Stella Jantuan

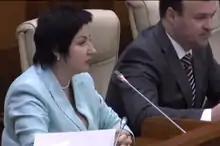
Jantuan in 2014

Jantuan served as Chief of Unit of the Information and Analysis Department, Parliament of the Republic of Moldova.